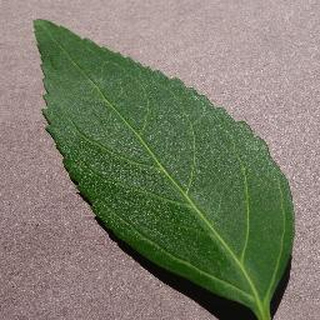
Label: healthy_cherry